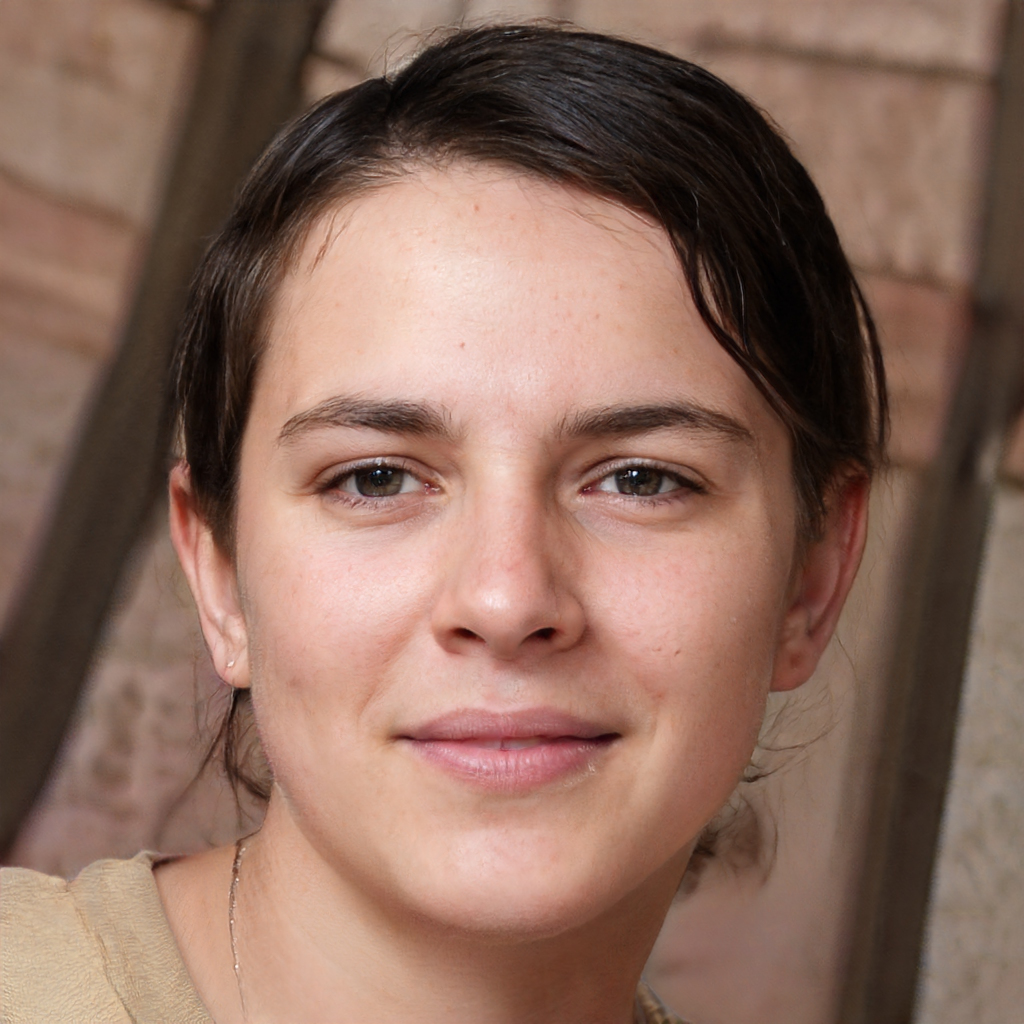
Label: Colored